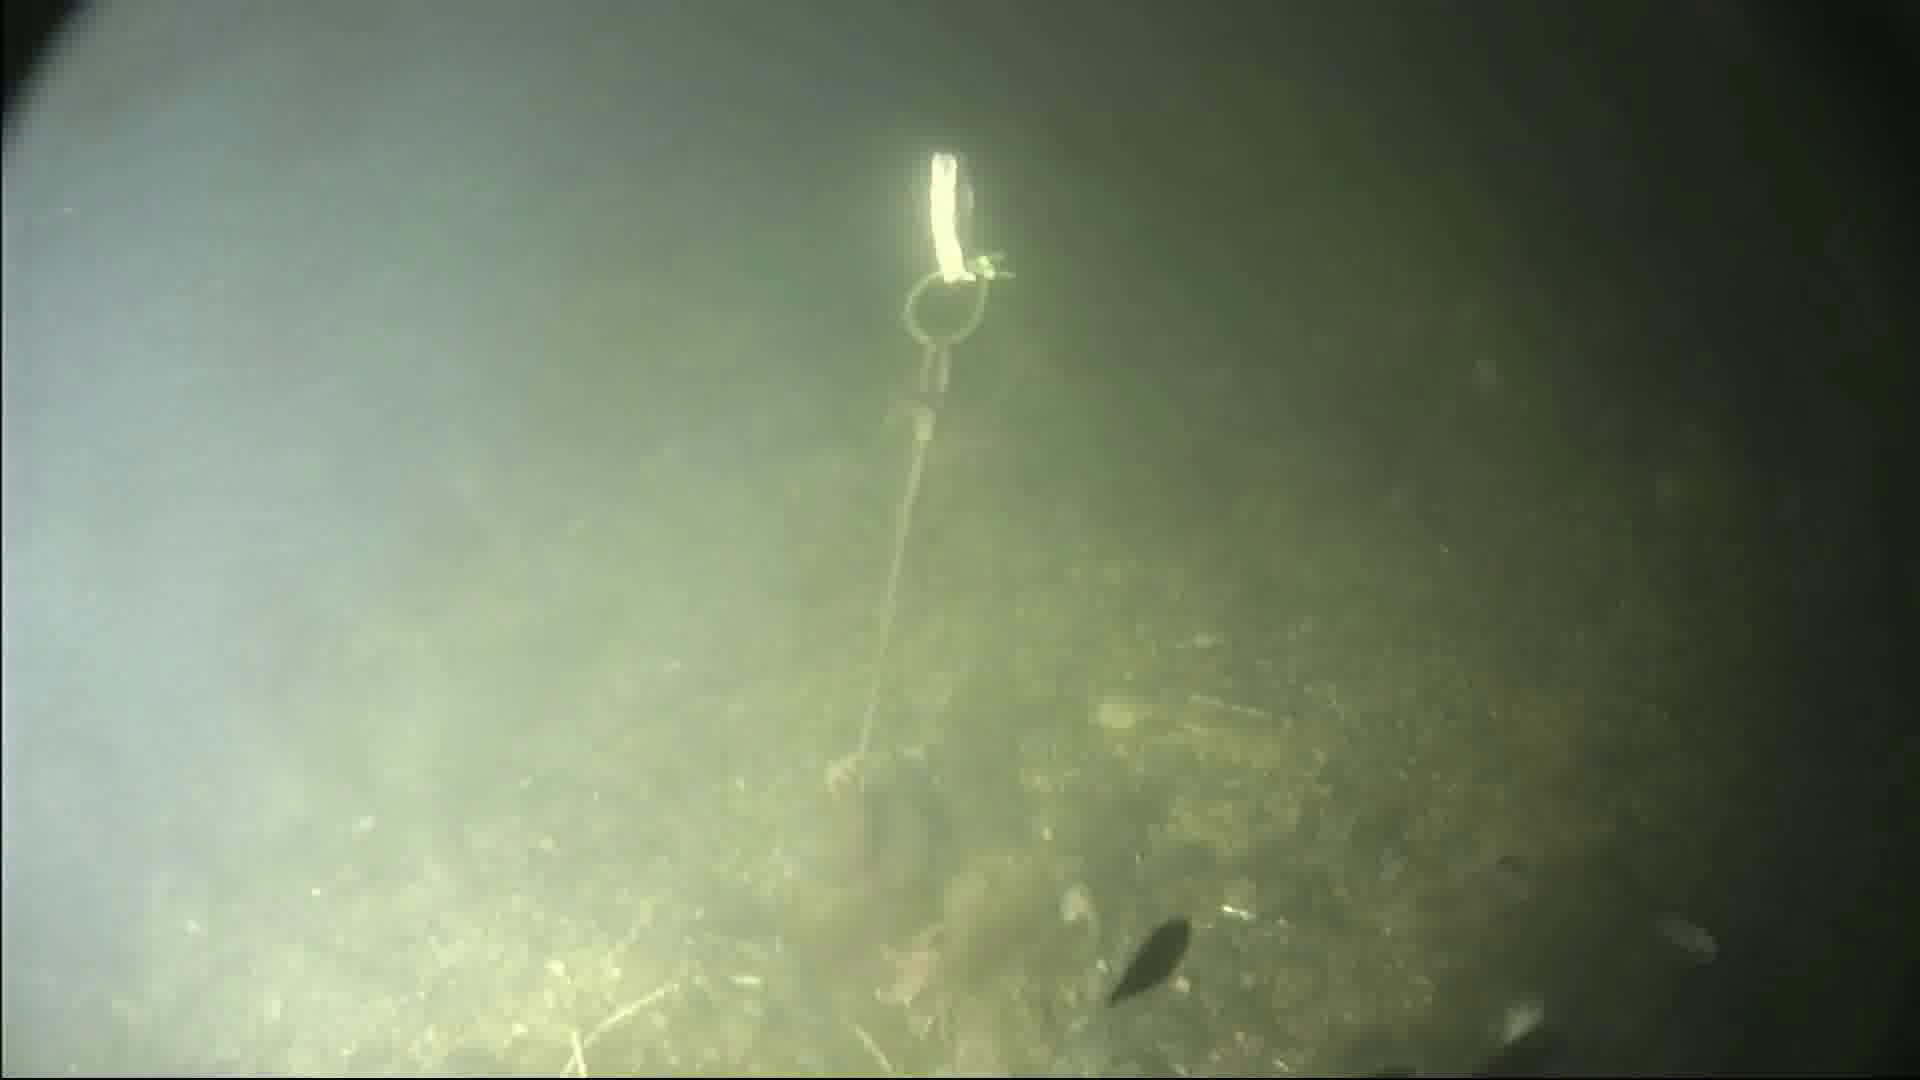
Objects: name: starfish
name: small_fish
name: crab